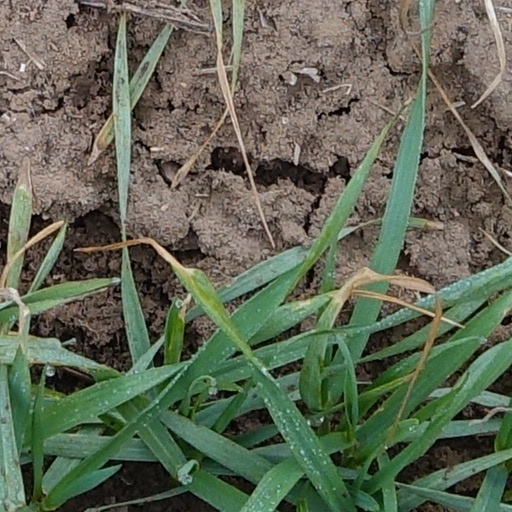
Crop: wheat